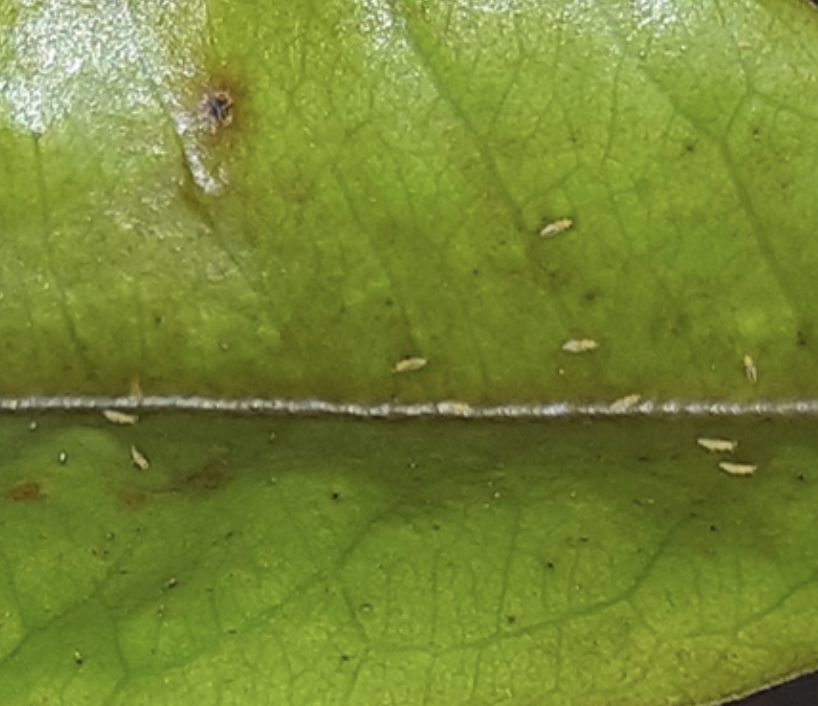
Label: thrips_disease